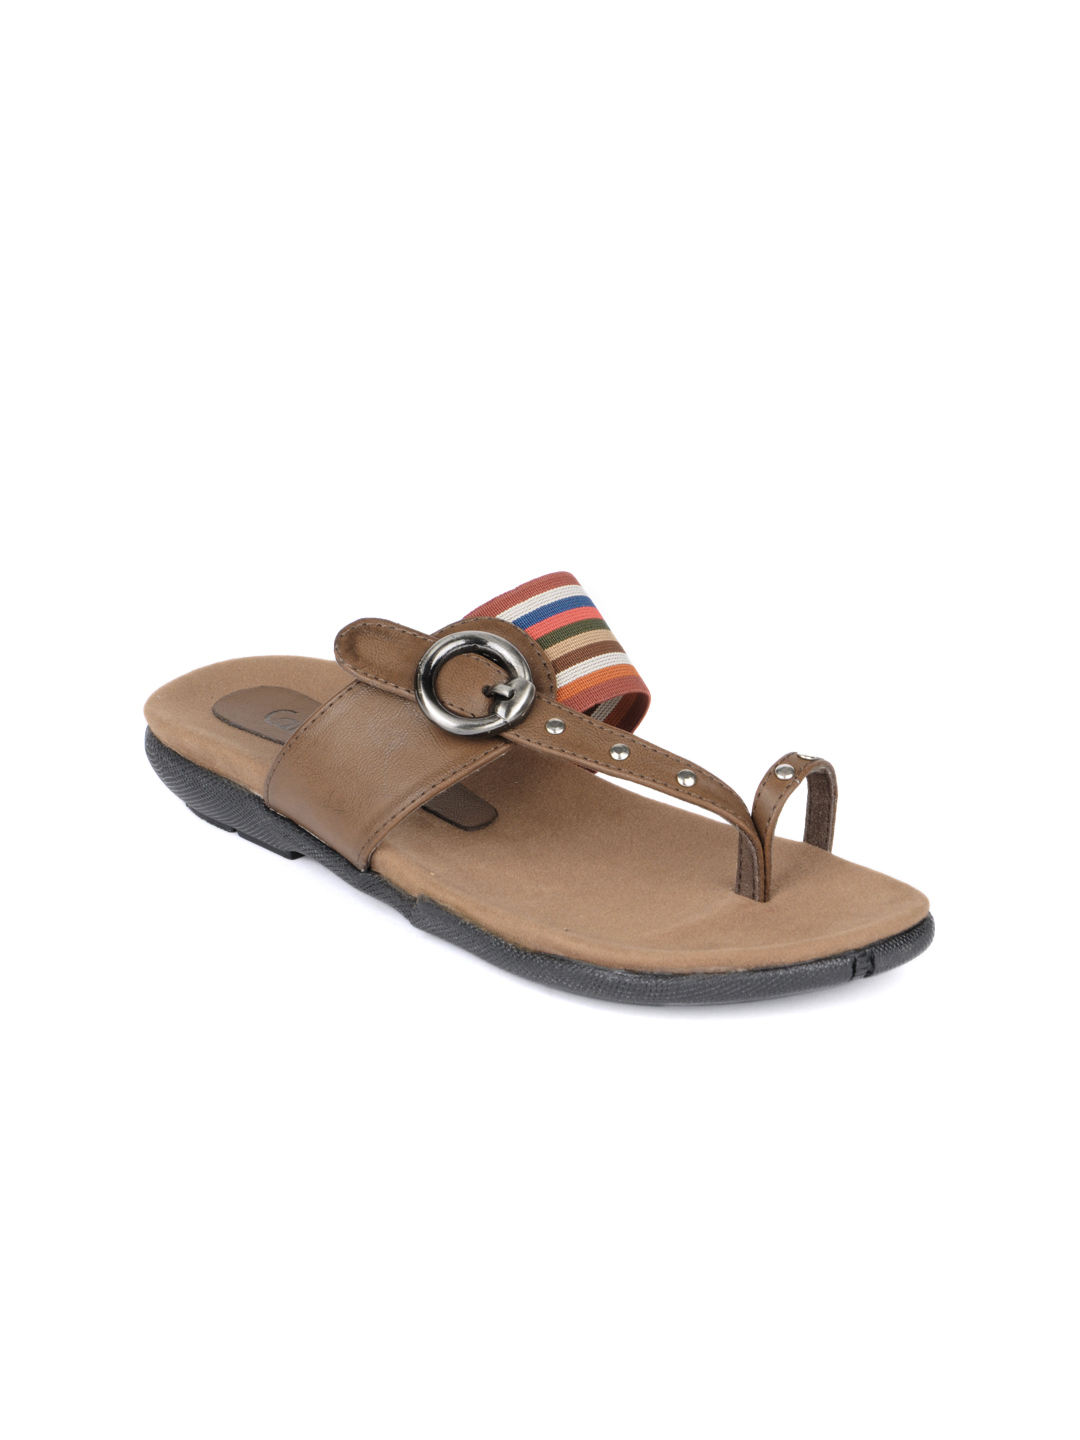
Catwalk Women Brown Sandals
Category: Footwear / Shoes / Flats
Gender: Women
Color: Brown
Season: Winter 2015
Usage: Casual